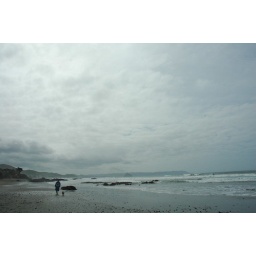
a lonely beach in late winter, sky and walkers